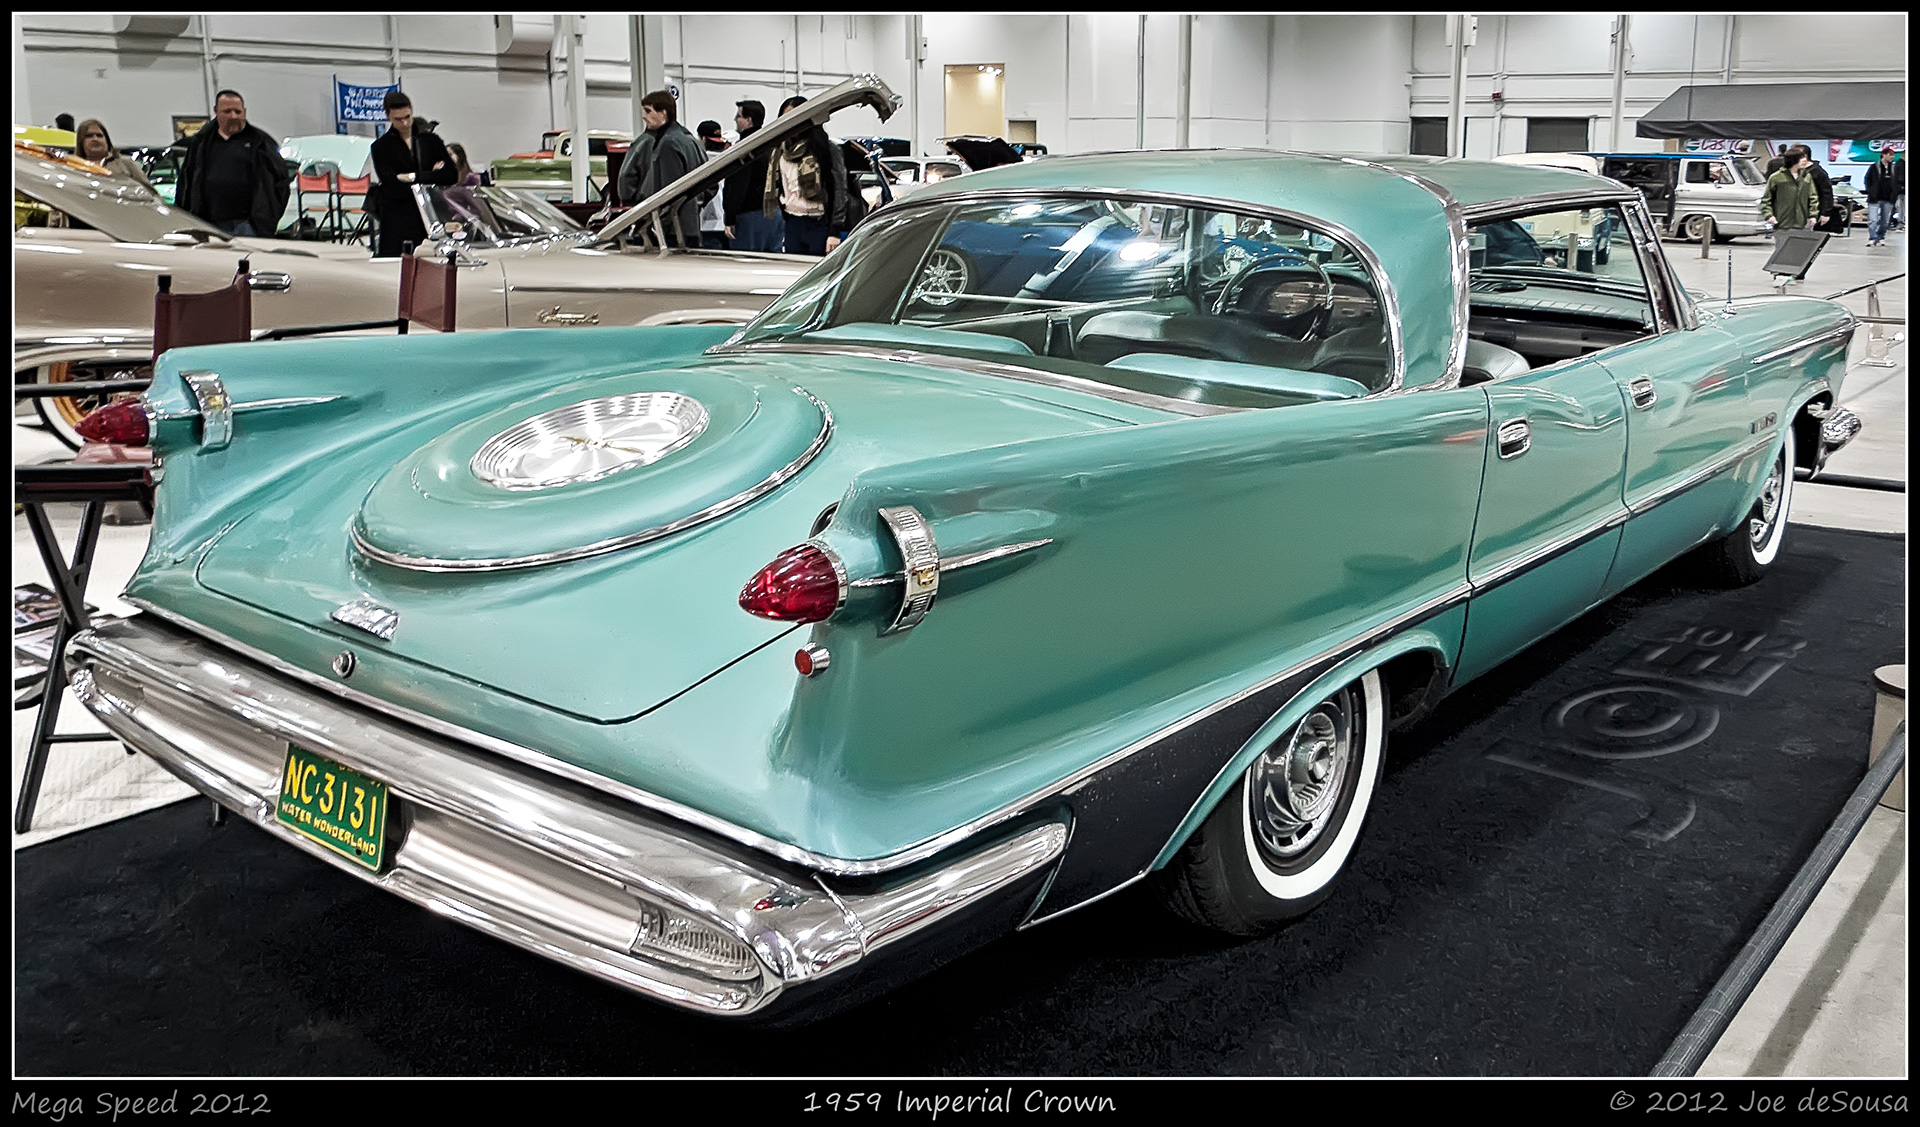
car, vehicle, color, show, speed, motor vehicle, vintage car, crown, sedan, mississauga, convertible, custom, imperial, chrysler, mega, nik, efex, 1959, noiseware, viveza, antique car, land vehicle, automobile make, automotive exterior, automotive design, luxury vehicle, full size car, mercury montclair